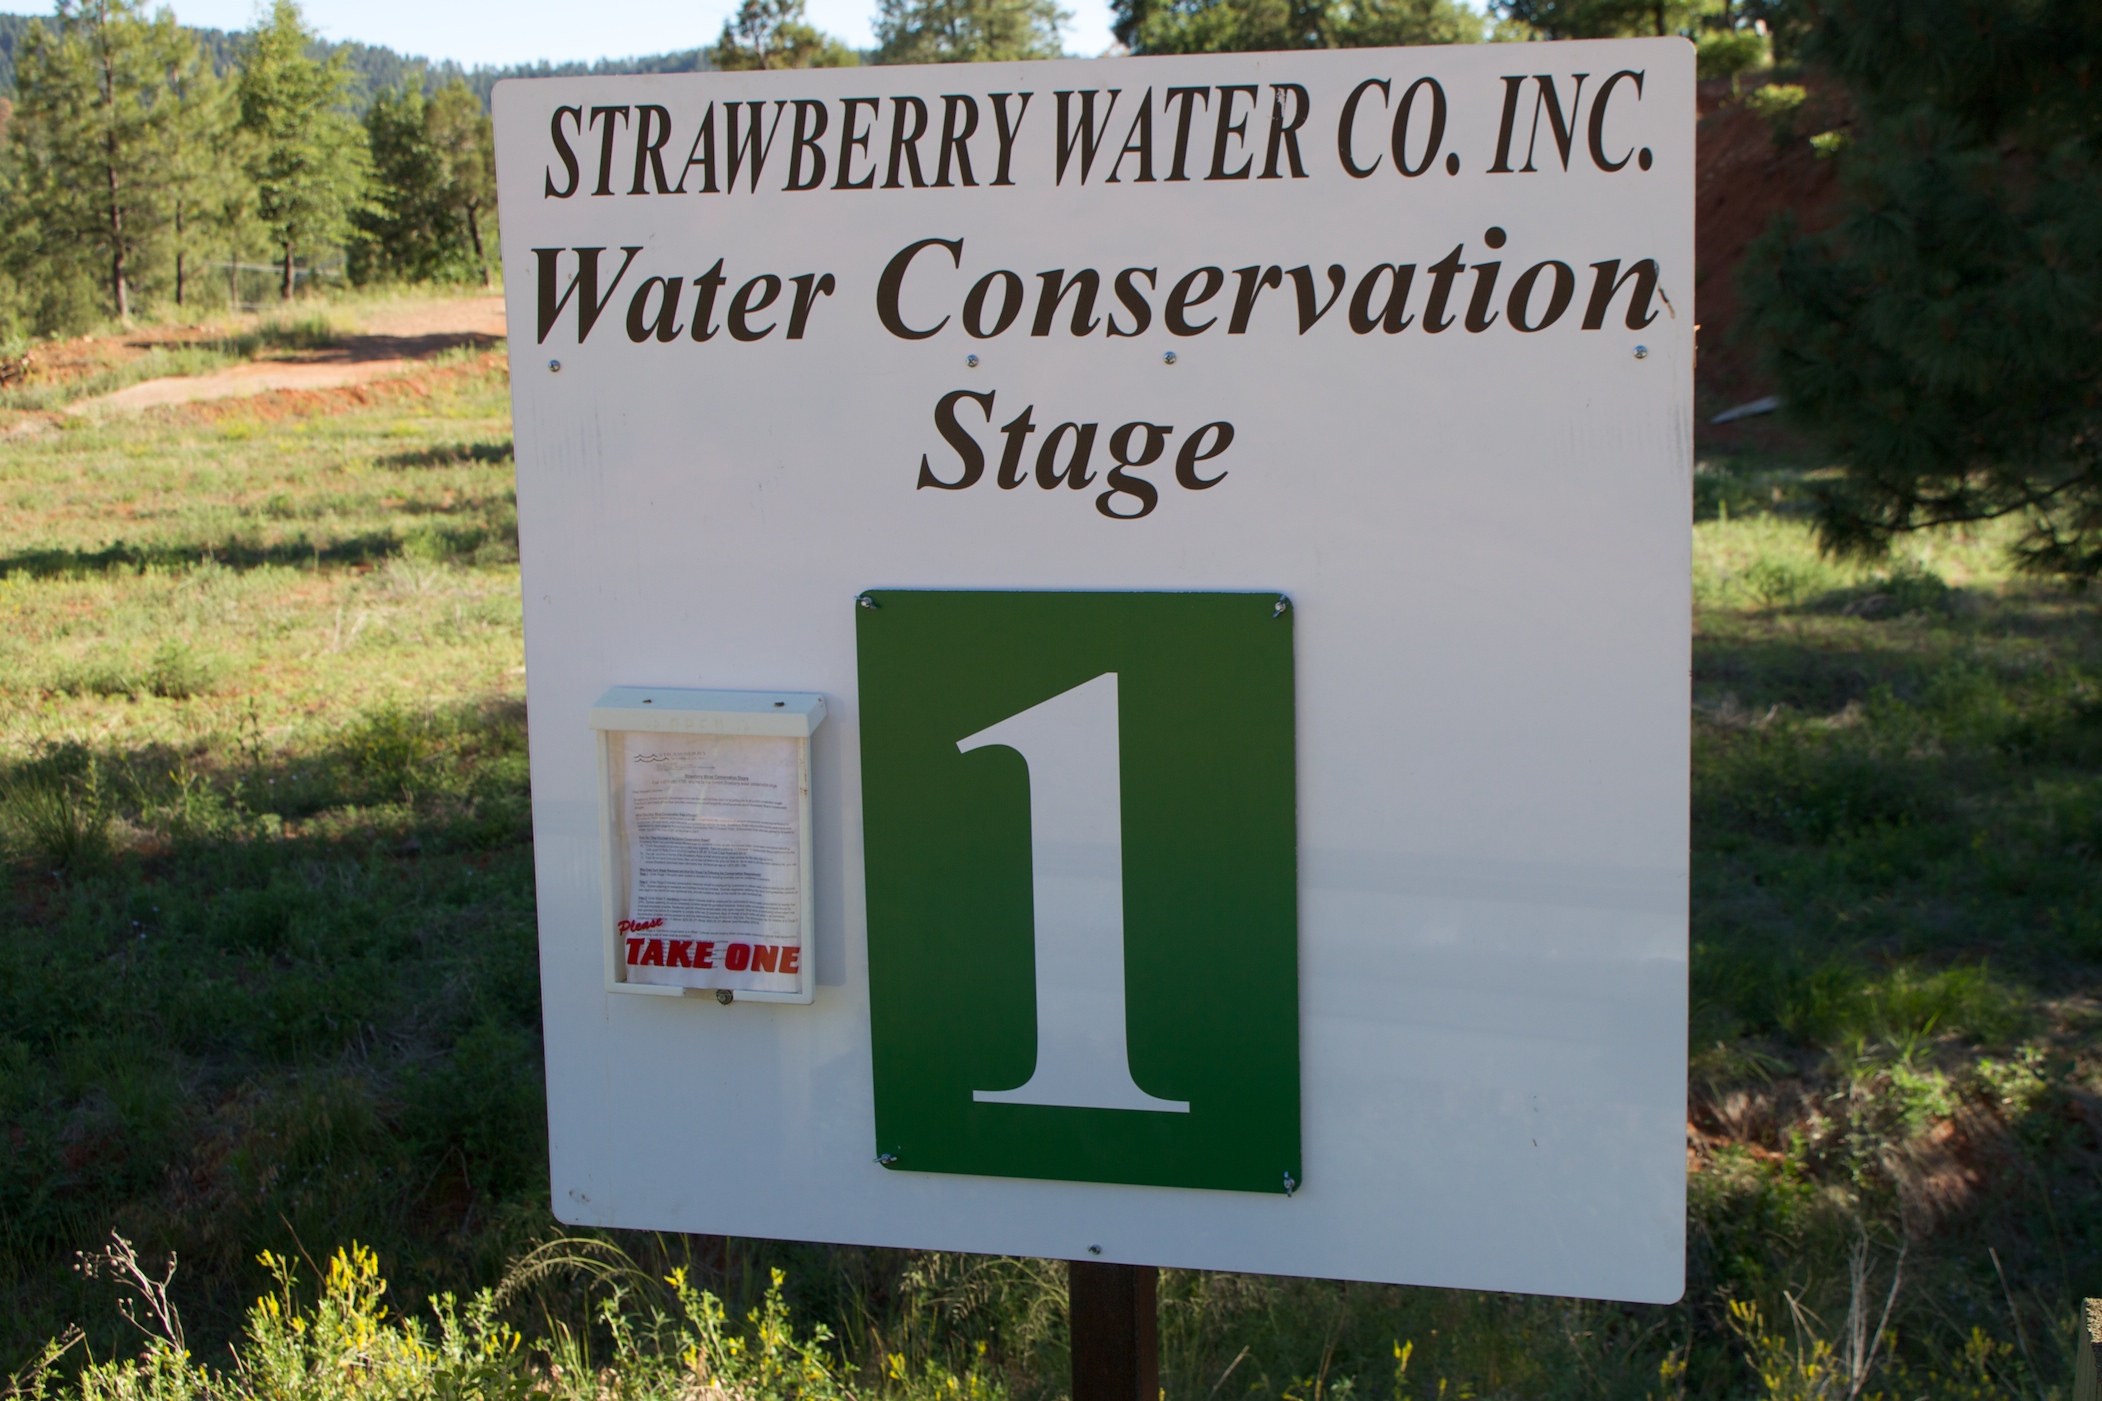
sign, community, signage, strawberry, 18270mm